Sensors for arc welding

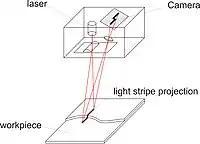
Figure 6. Light-section sensor

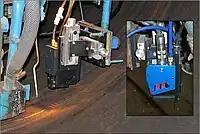
Light-section sensor

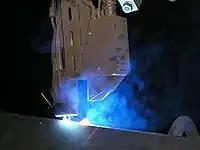
Light-section sensor

As the output signal after the pre-processing of sensor signals with a laser scanner and light-section sensor, the so-called height profile of the measured groove geometry is achieved. It represents the surface of the workpiece along the section at the projected laser line.